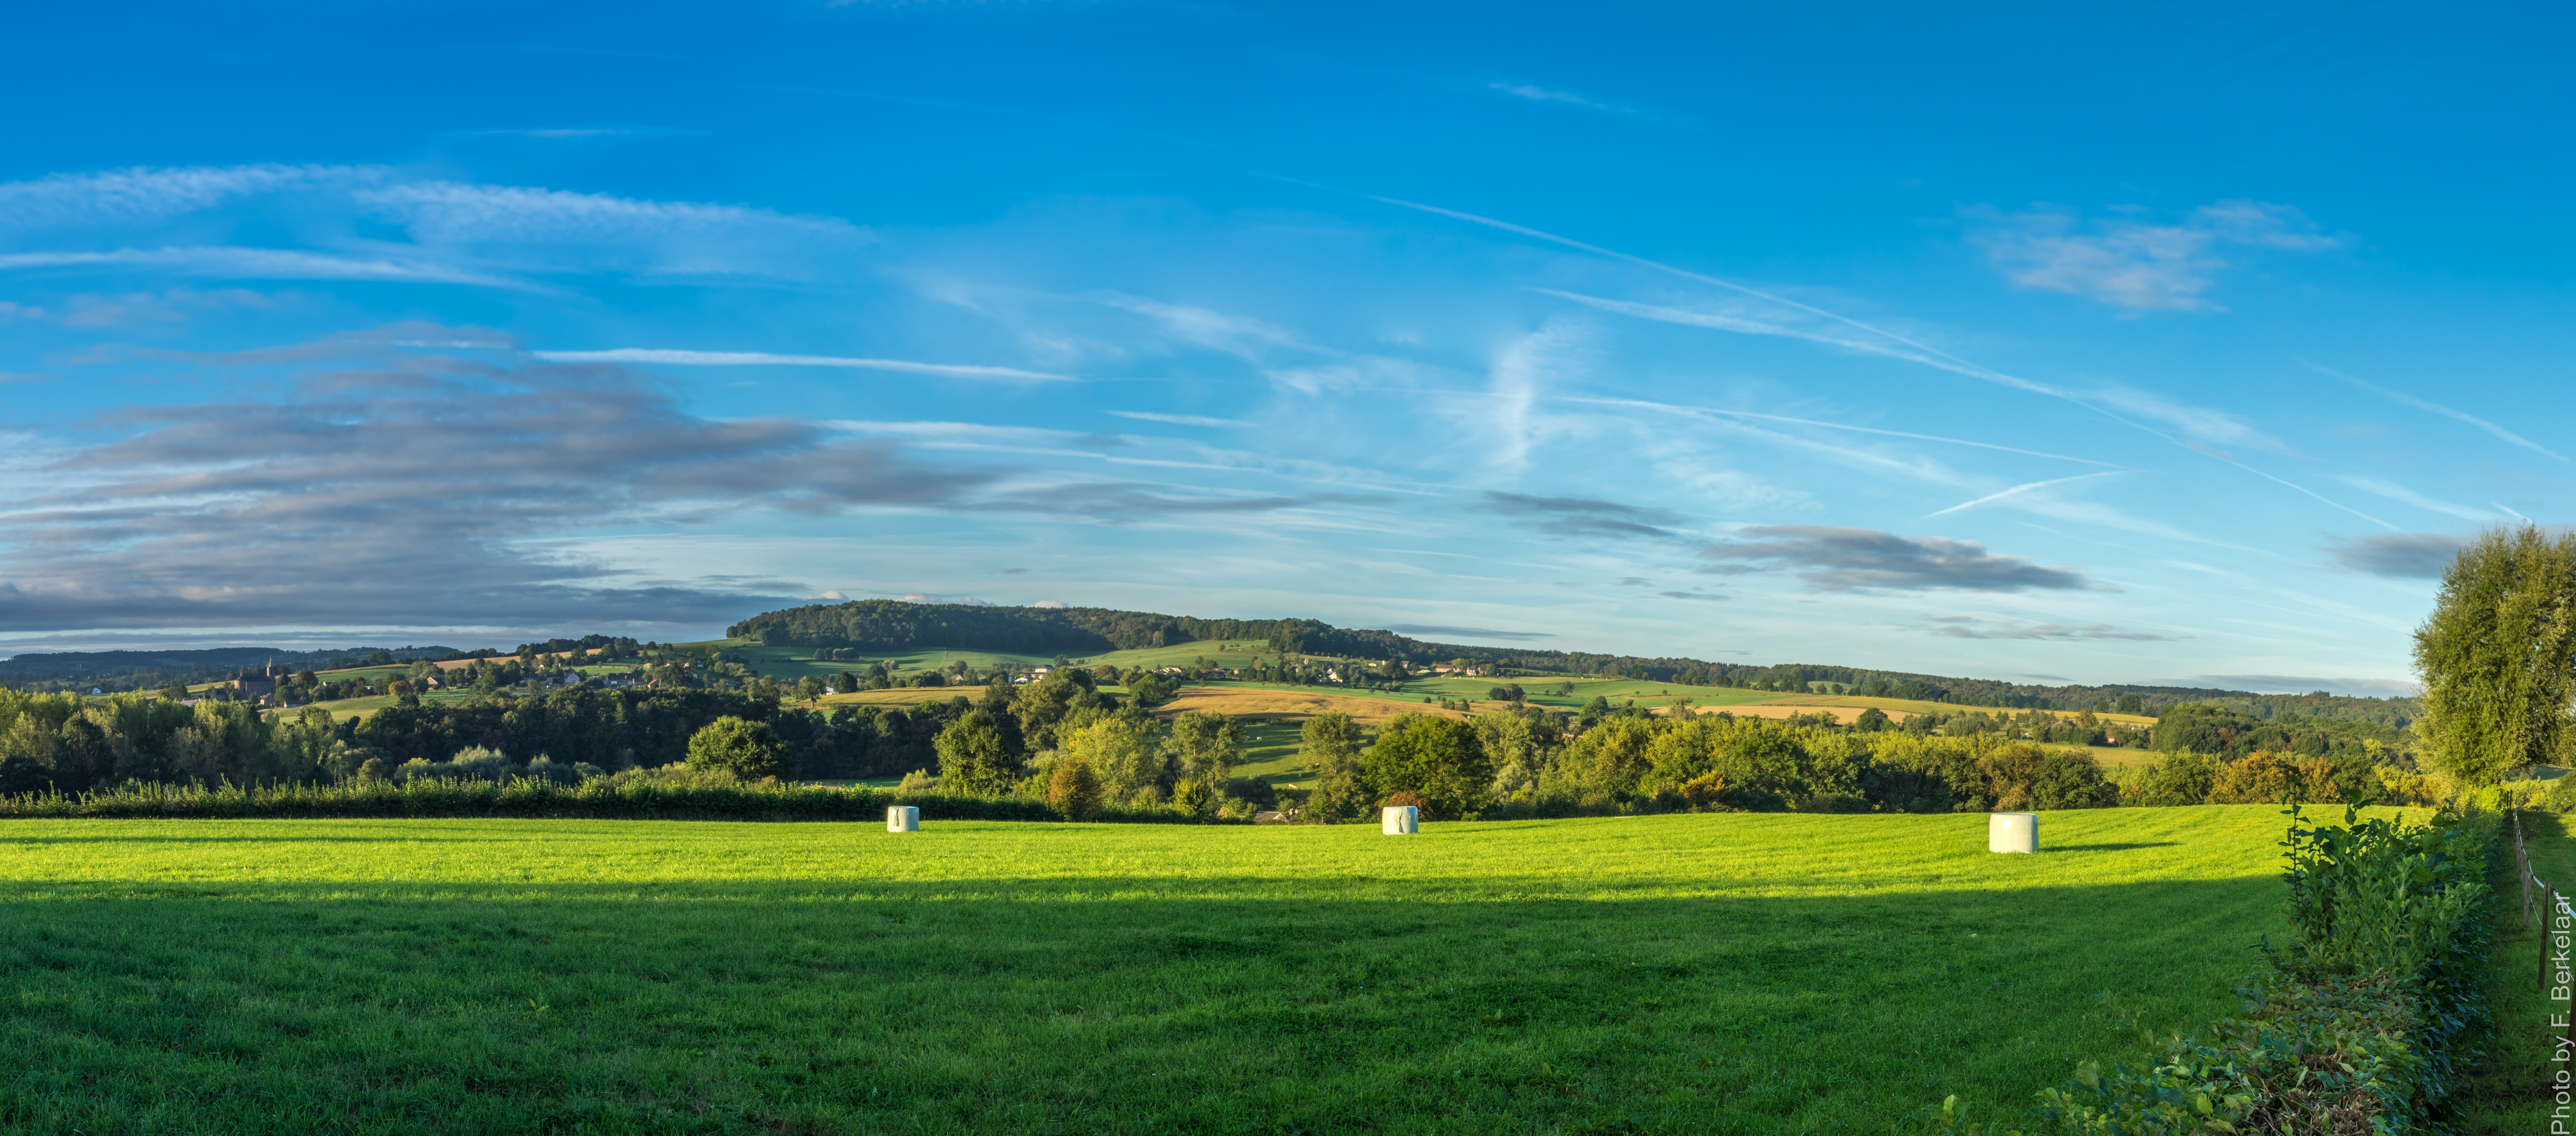
landscape, grass, horizon, cloud, structure, sky, field, lawn, meadow, prairie, hill, mountain range, panorama, pasture, agriculture, plain, golf course, nederland, grassland, plateau, habitat, ecosystem, limburg, nl, olympusm1240mmf28, zuidlimburg, provincielimburg, geuldal, vijlen, hetlimburgslandschap, cottessen, bellethoeve, hoevebellet, sippenaeken, sippenaken, rural area, sport venue